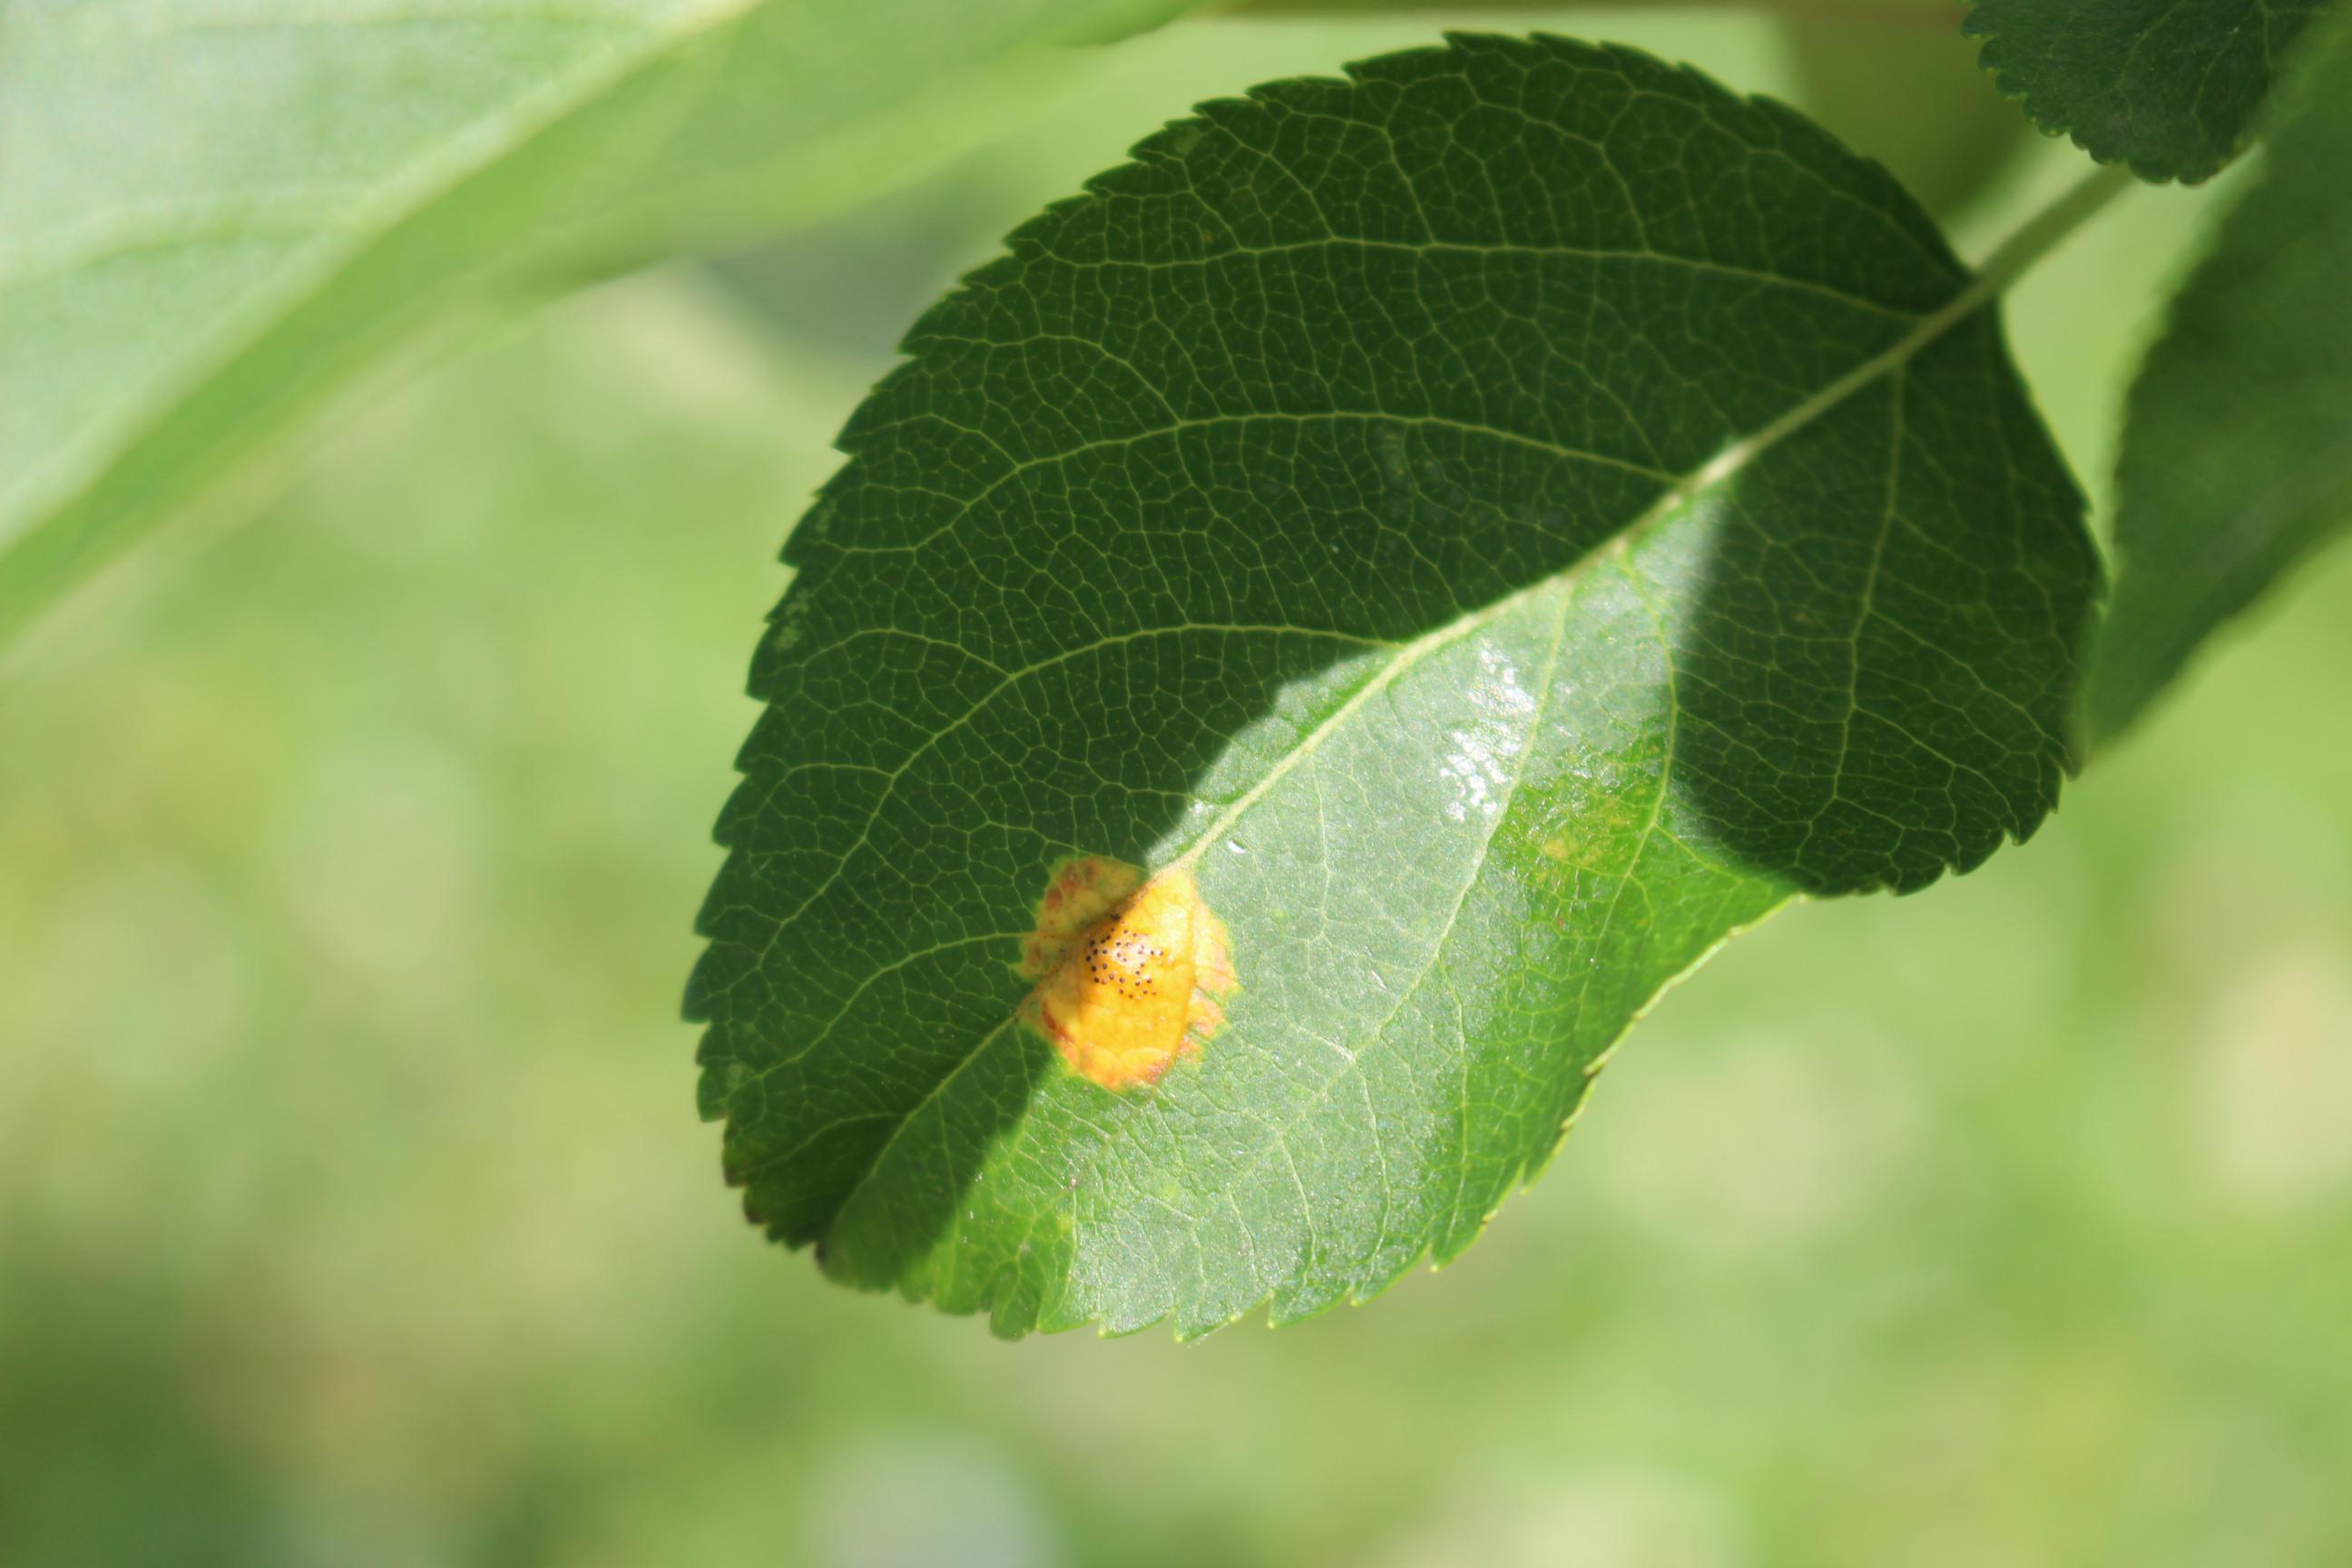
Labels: rust